Mae Chan district

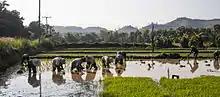
Rice planting, Mae Chan district

Neighboring districts are (from the north clockwise): Mae Sai, Chiang Saen, Doi Luang, Mueang Chiang Rai and Mae Fa Luang of Chiang Rai Province.